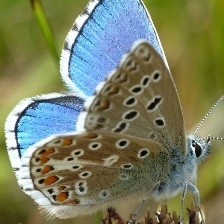
Species: ADONIS
Butterfly family (ImageNet category): lycaenid_butterfly